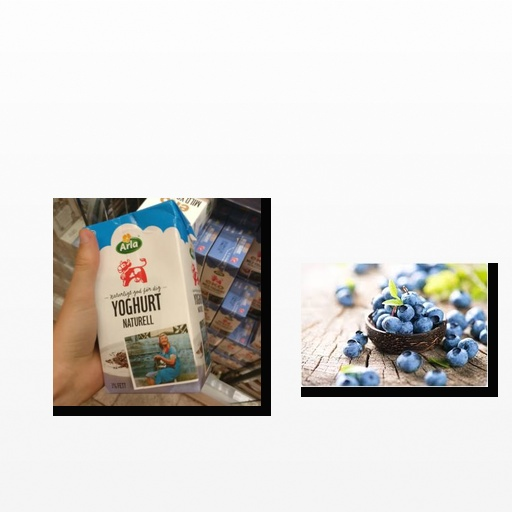
Food items: yoghurt, blueberry